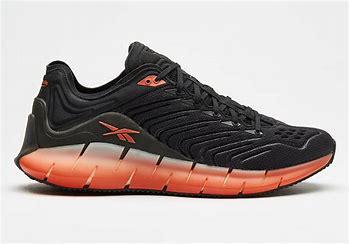
Brand: Reebok
Model: ZIG Kinetica